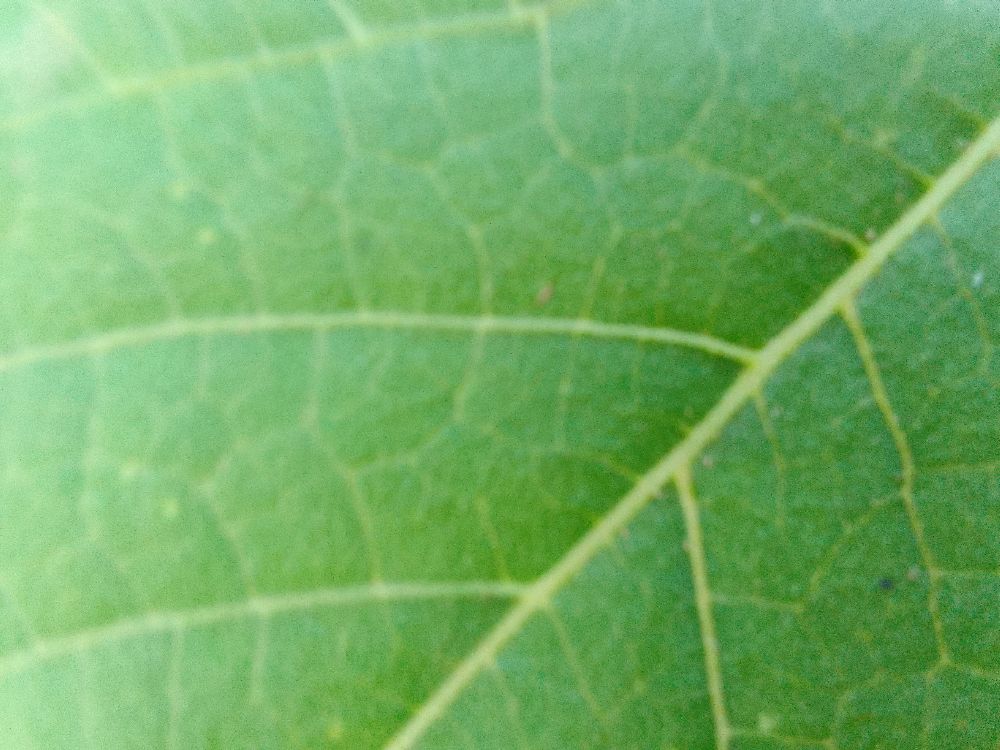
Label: healthy